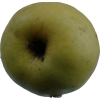
Label: Apple 13